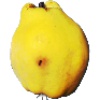
Label: Quince 1